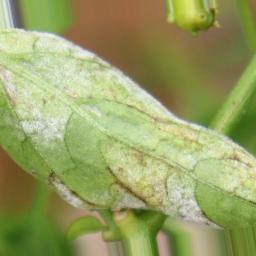
Label: powdery mildew